219th Anti-Aircraft Rocket Regiment

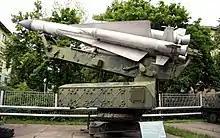
An S-200V of the type operated by the regiment

The regiment received its number, the 219th, on 1 November 1963; it was a unit originally planned to be armed with the cancelled 5V11 Dal missile. The 219th was part of the 6th Independent Air Defense Army, and was based at Pervomayskoye-1. The regiment became operational in 1967 with five S-200 battalions. It was reequipped with the S-200V in the early 1970s. In 1986, the 86th became part of the 54th Air Defense Corps. After the more modern S-300PS was introduced into the Leningrad air defense system, the S-200V units were gradually phased out. In 1988, the 219th was reduced to three battalions. It was disbanded in 1993.